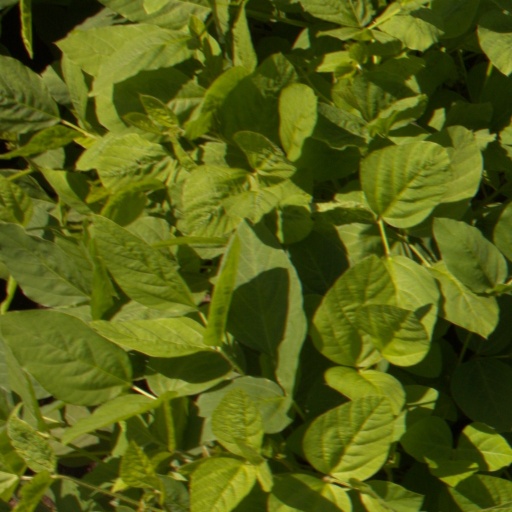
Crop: soybean